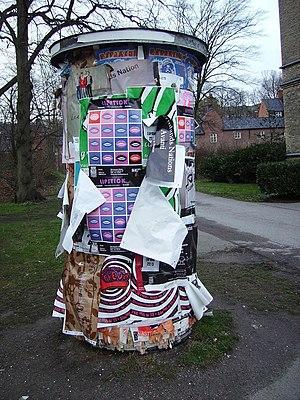
La publicité extérieure est l'une des nombreuses formes de publicité ou de communication. Souvent « hors-média » mais pas uniquement, elle se pratique surtout via les affiches, les enseignes, les pré-enseignes